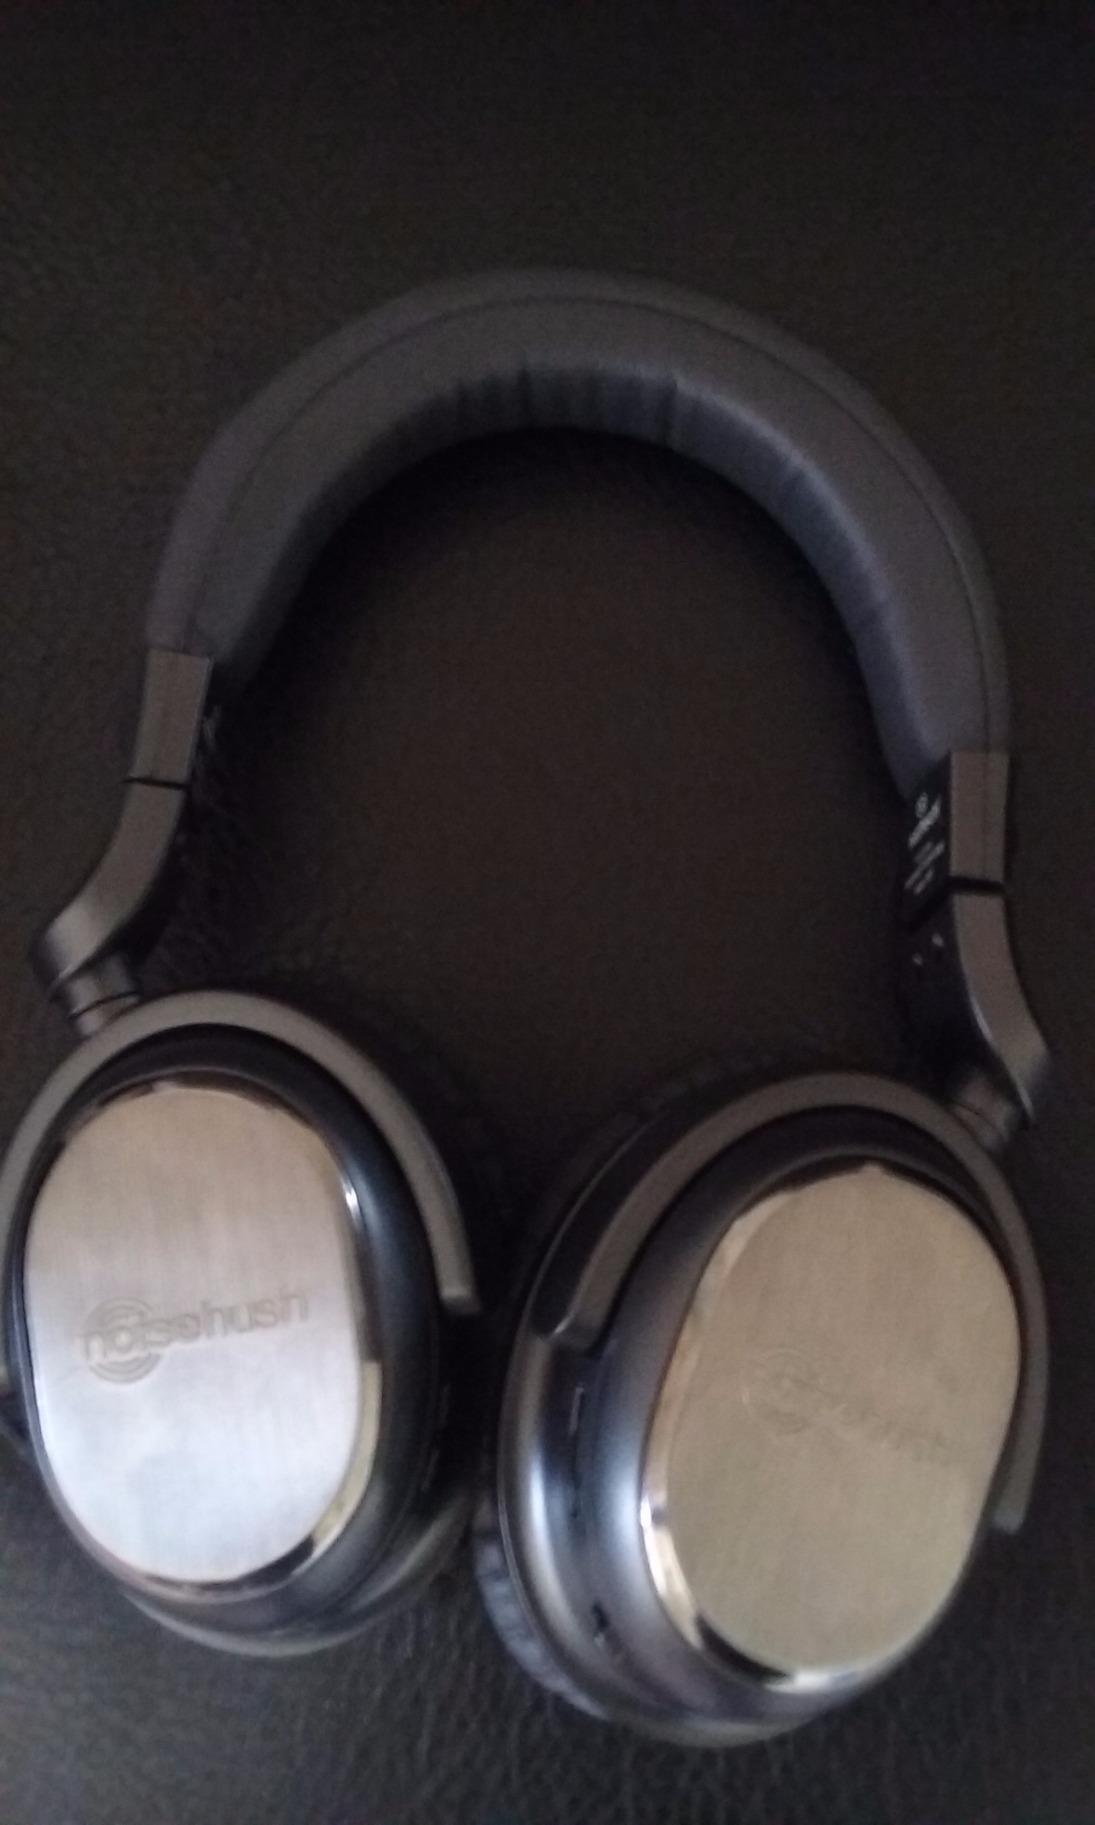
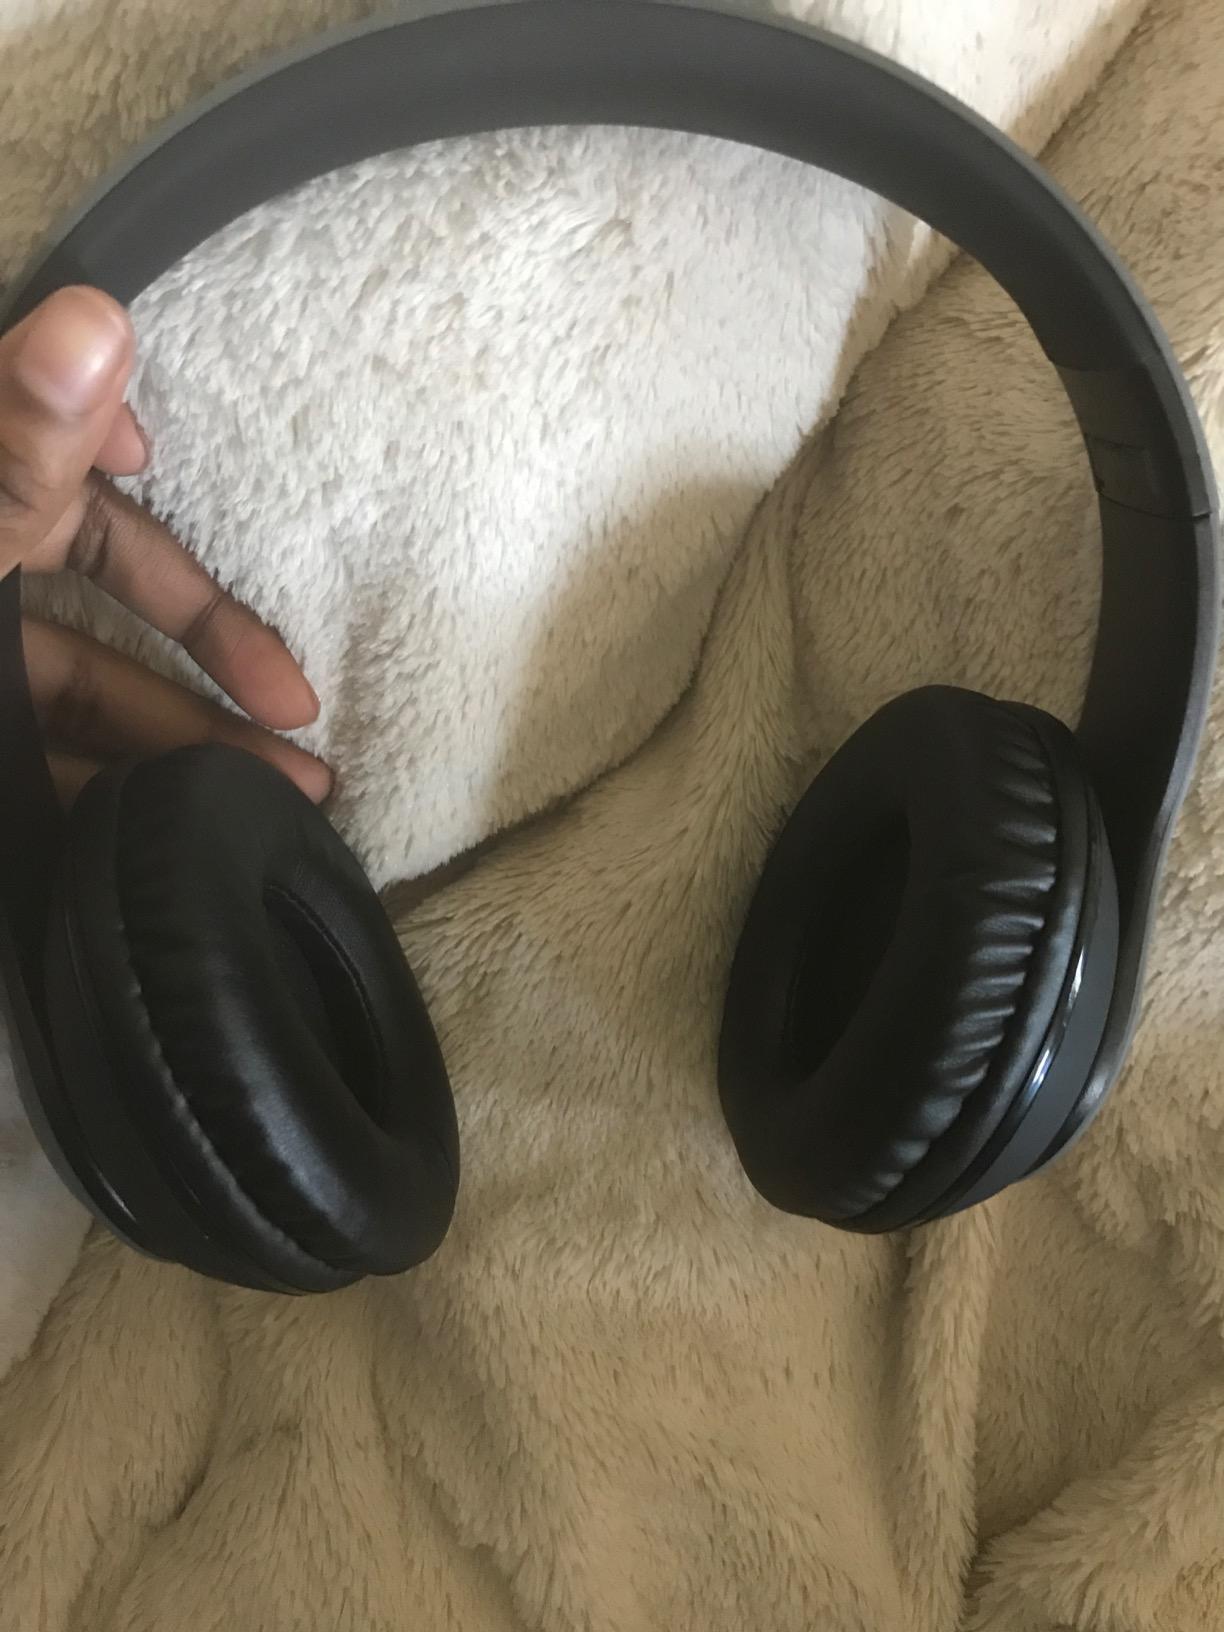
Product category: headphones
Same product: no